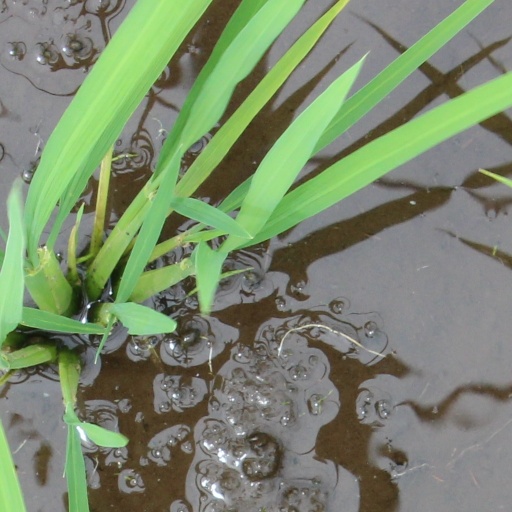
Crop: rice